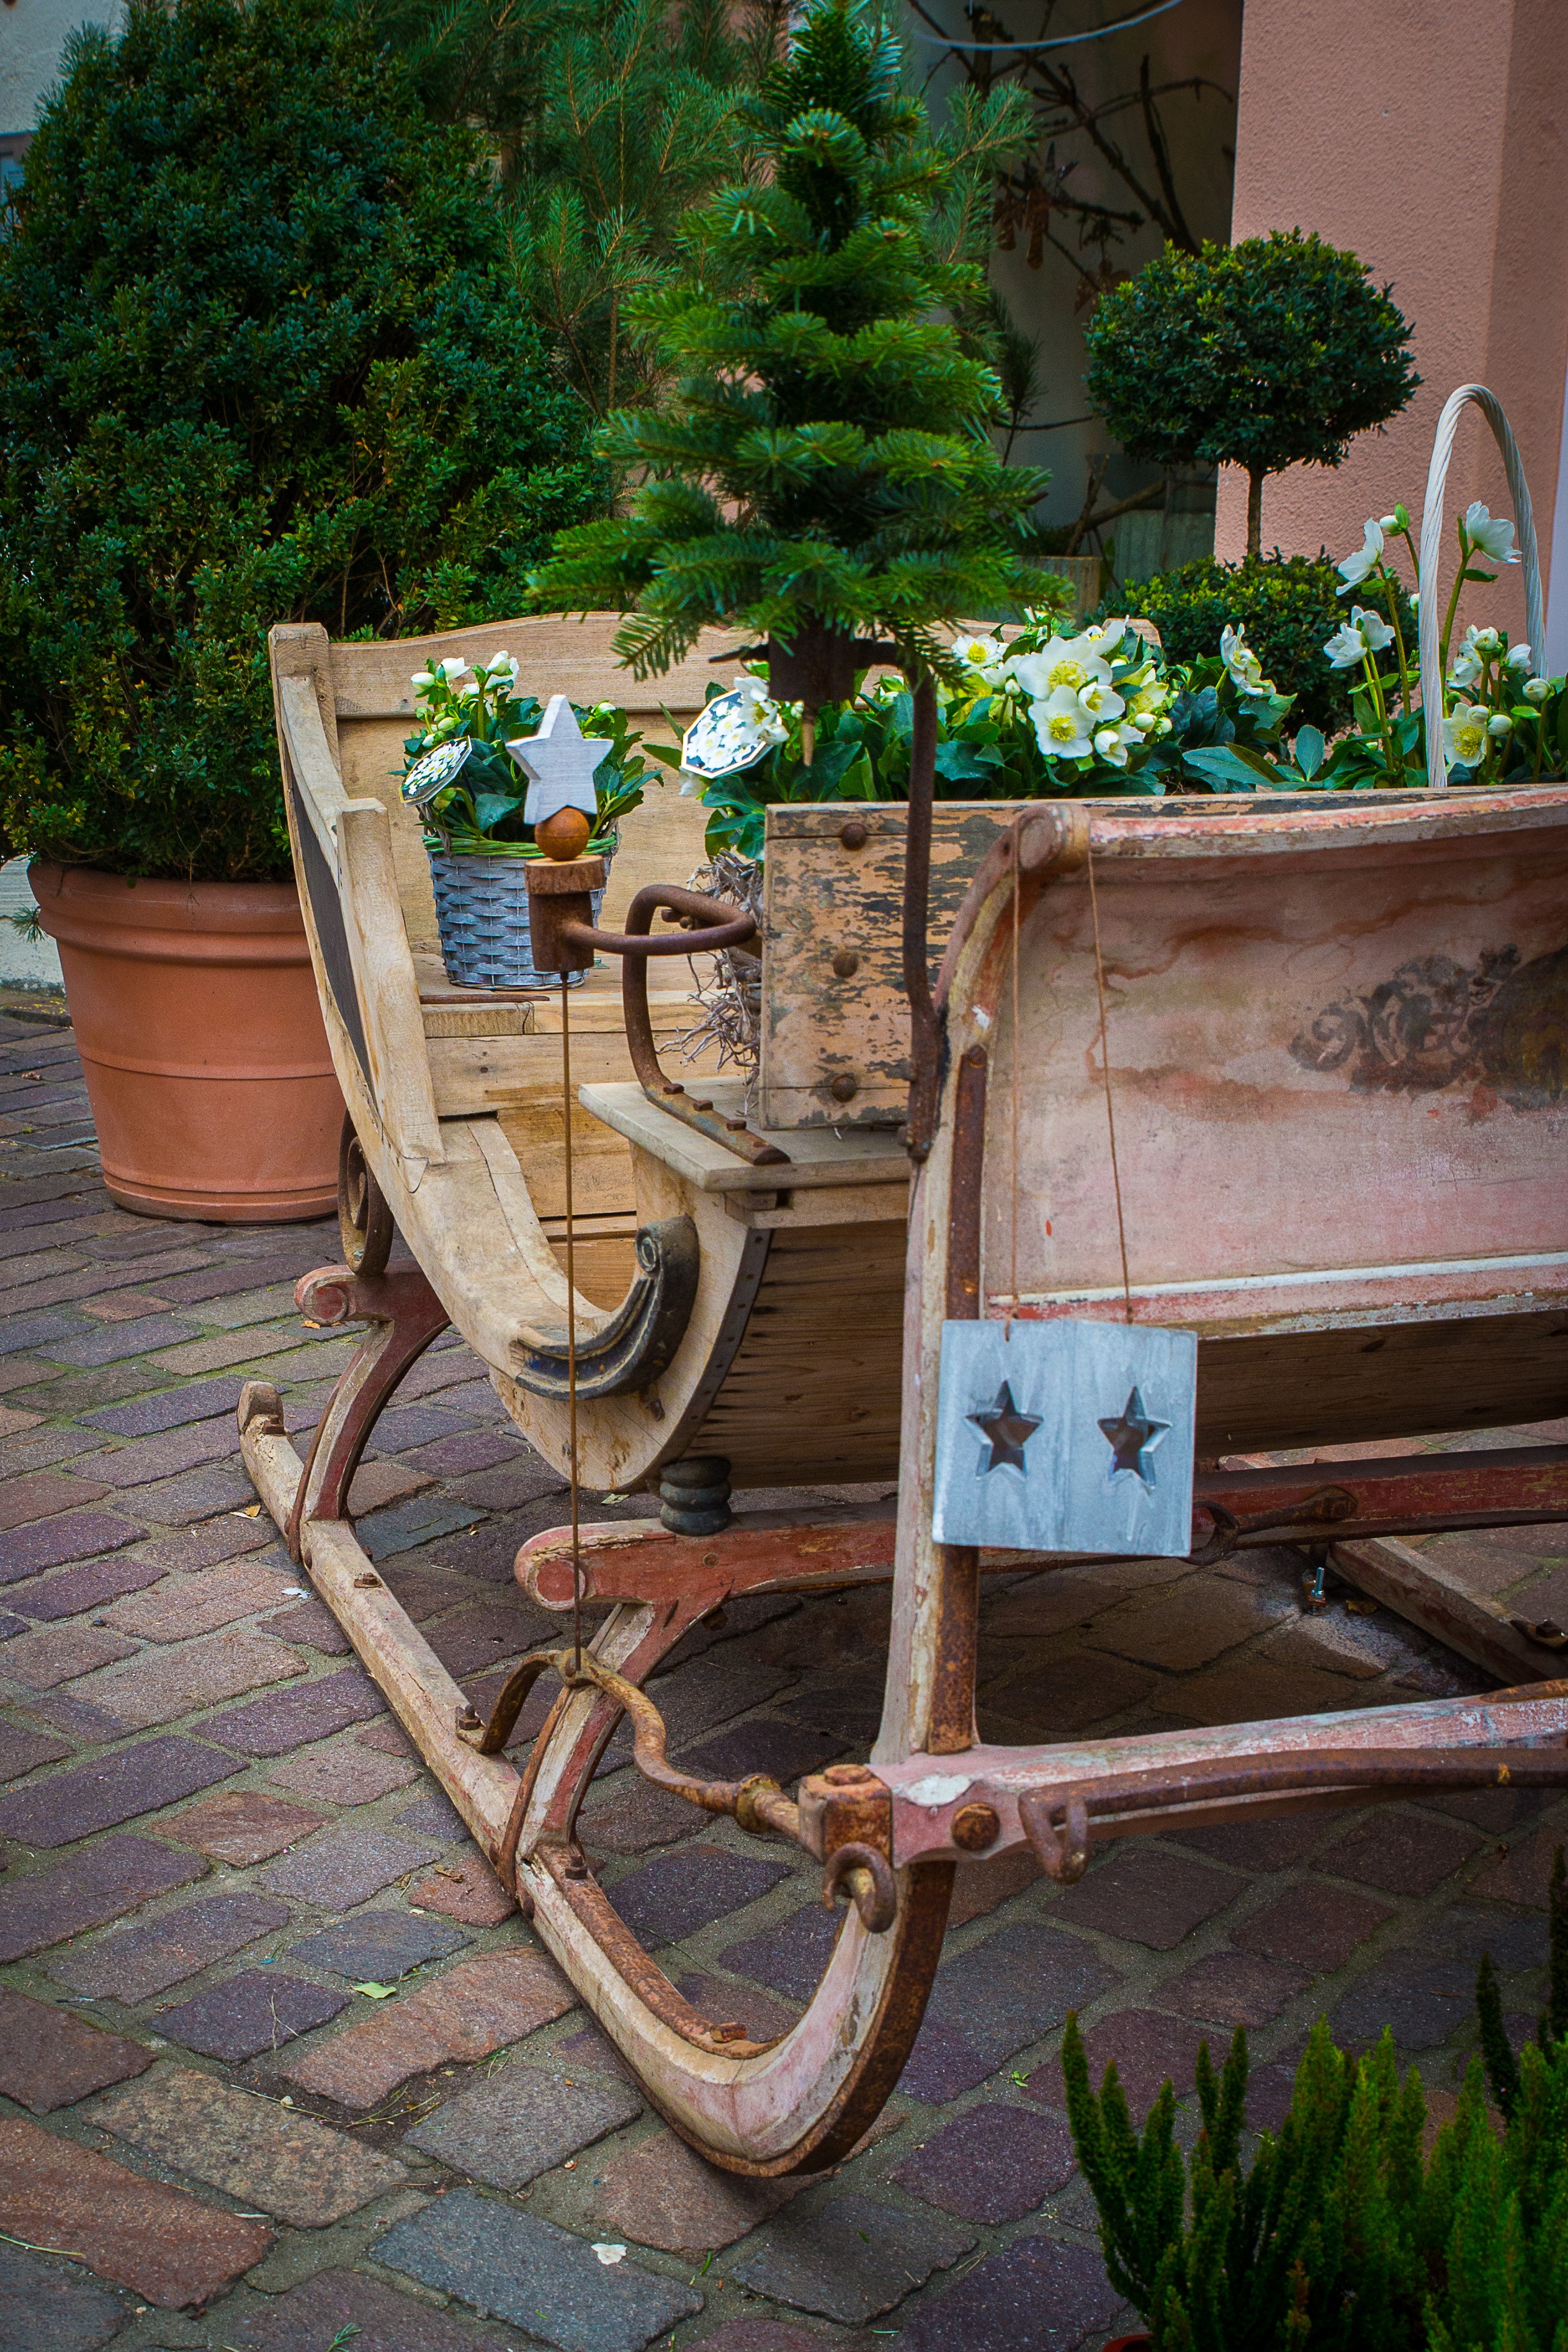
table, tree, plant, wood, flower, chair, green, backyard, furniture, garden, christmas, advent, slide, yard, sleigh, man made object, sleigh ride, outdoor structure